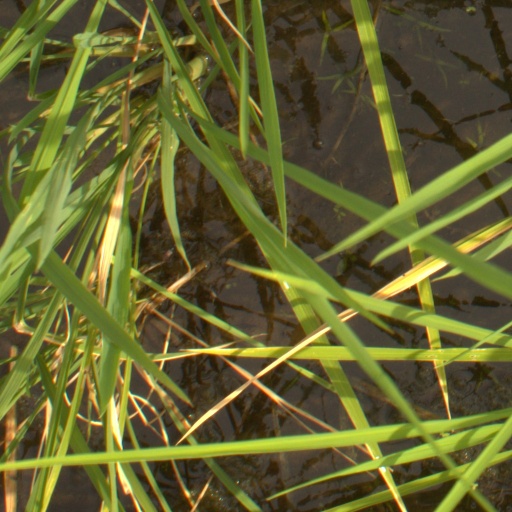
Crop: rice